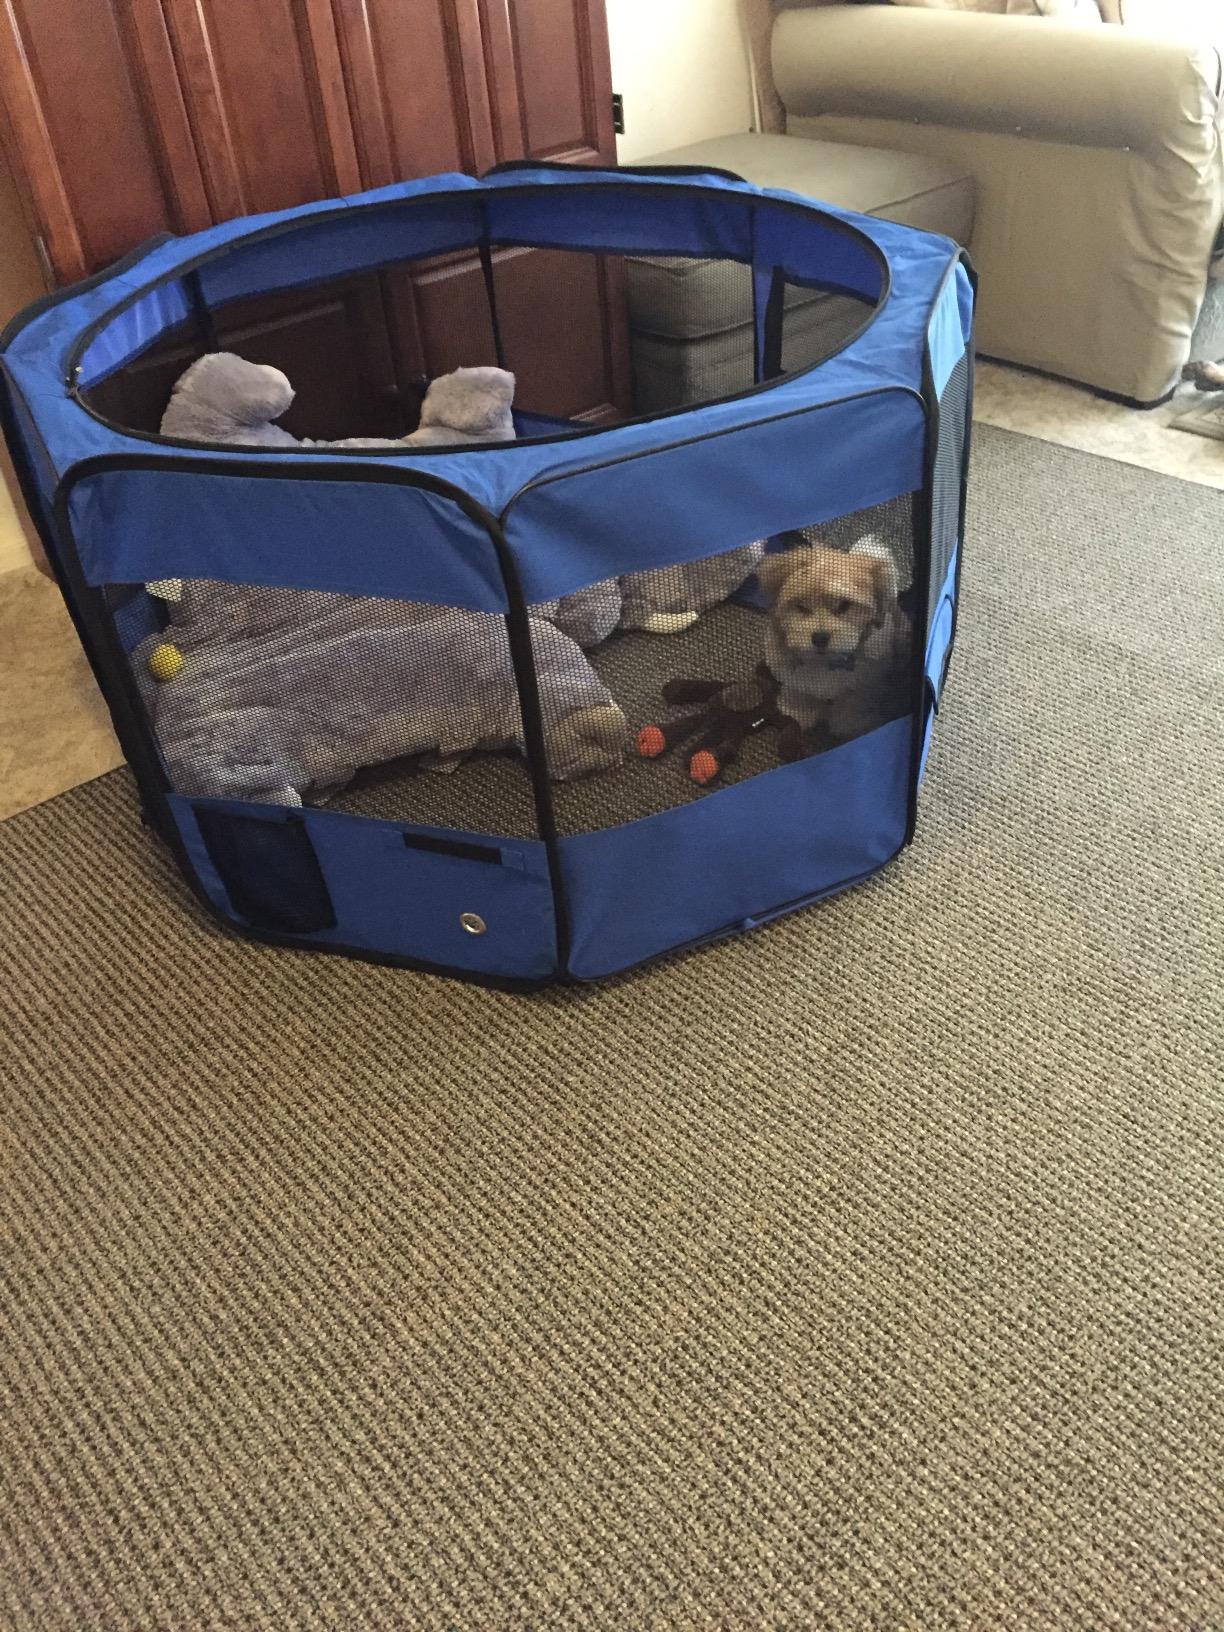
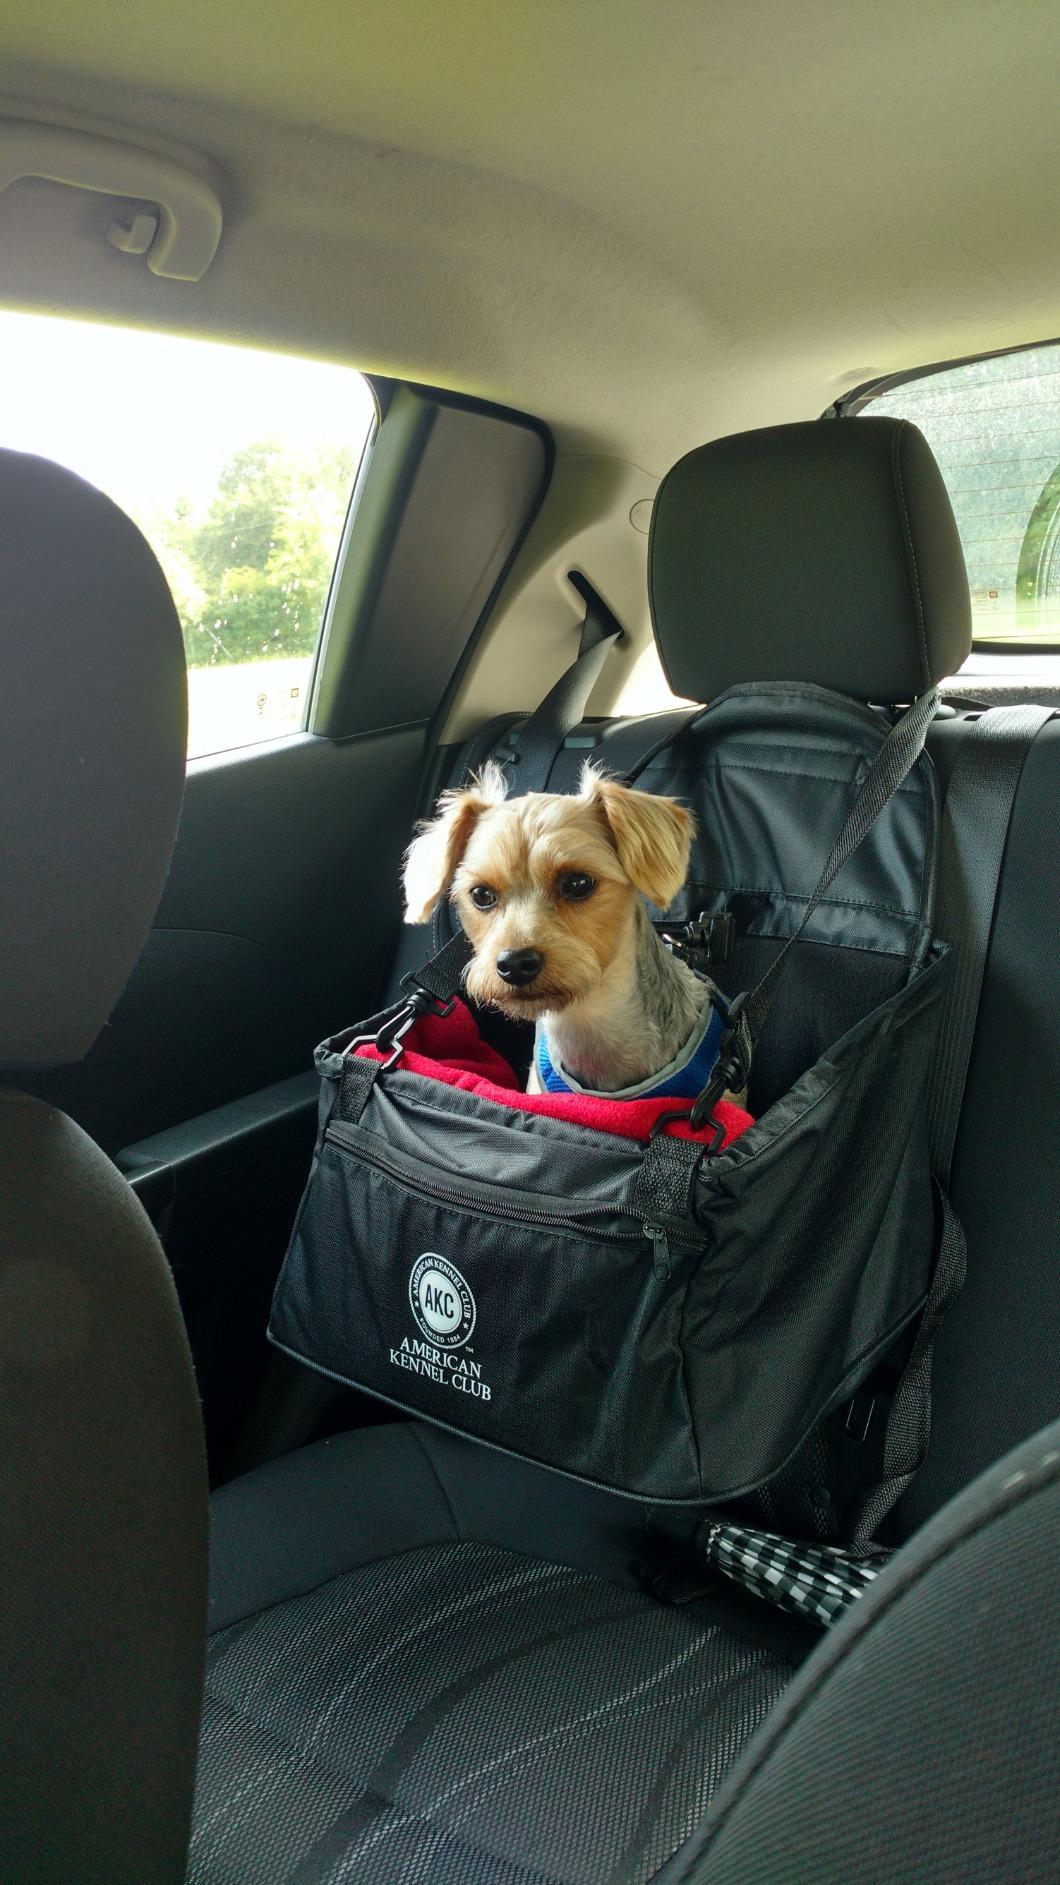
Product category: items_kennel
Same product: no